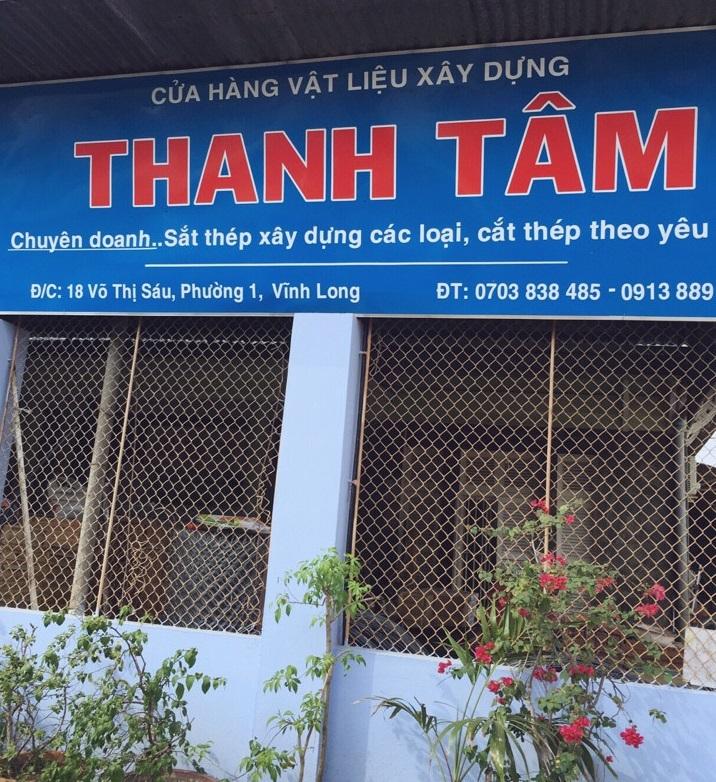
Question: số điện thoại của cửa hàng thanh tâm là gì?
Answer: số điện thoại của cửa hàng thanh tâm là 0 703 838 485